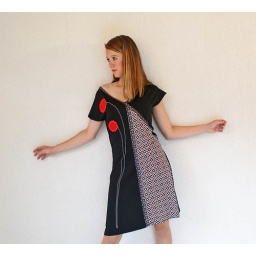
Short- sleeved dress, v-neck, in black, red and white